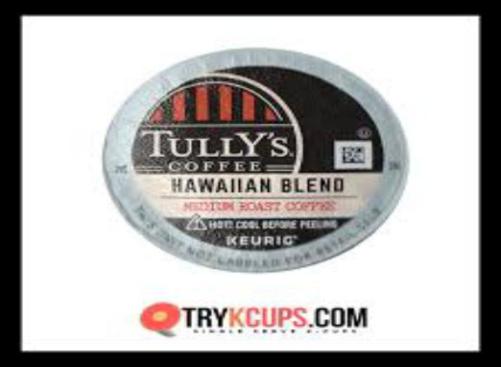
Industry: Food